Petrarch

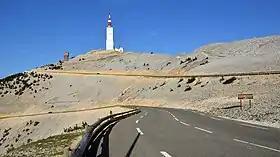
Summit of Mont Ventoux

Petrarch recounts that on 26 April 1336, with his brother and two servants, he climbed to the top of Mont Ventoux (a feat which he undertook for recreation rather than necessity. The exploit is described in a famous letter addressed to his friend and confessor, the monk Dionigi di Borgo San Sepolcro, composed some time after the fact. In it, Petrarch claimed to have been inspired by Philip V of Macedon's ascent of Mount Haemo and that an aged peasant had told him that nobody had ascended Ventoux before or after himself, 50 years earlier, and warned him against attempting to do so. The nineteenth-century Swiss historian Jacob Burckhardt noted that Jean Buridan had climbed the same mountain a few years before, and ascents accomplished during the Middle Ages have been recorded, including that of Anno II, Archbishop of Cologne.